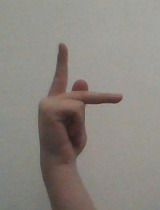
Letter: dha